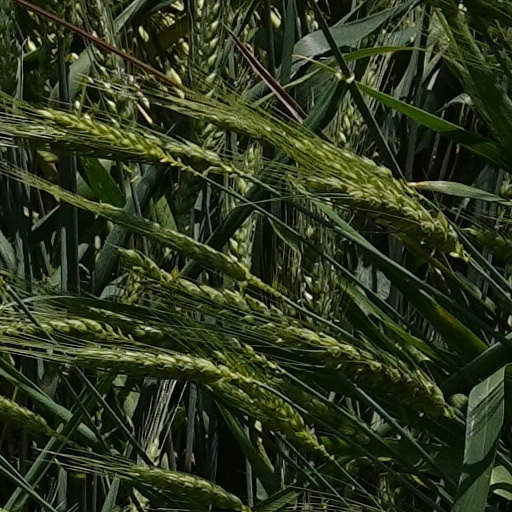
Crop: wheat